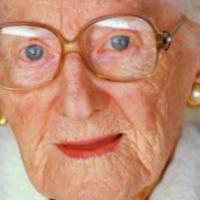
Age group: age 80 +